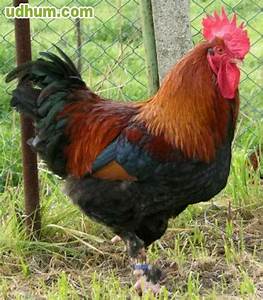
Label: chicken